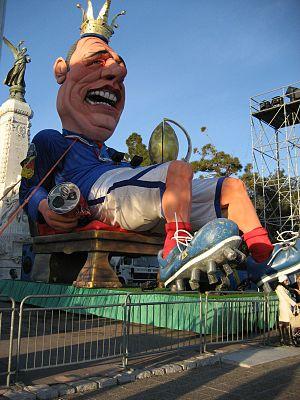
Le roi du Carnaval de Nice en 2007.
Le carnaval de Nice est le plus grand carnaval de France et l'un des plus célèbres du monde. Il se déroule chaque hiver à Nice, au mois de février pendant deux semaines incluant trois week-ends, et attire plusieurs centaines de milliers de spectateurs. Le carnaval est l'un des trois plus grands carnavals au monde, après ceux de Rio et Venise.